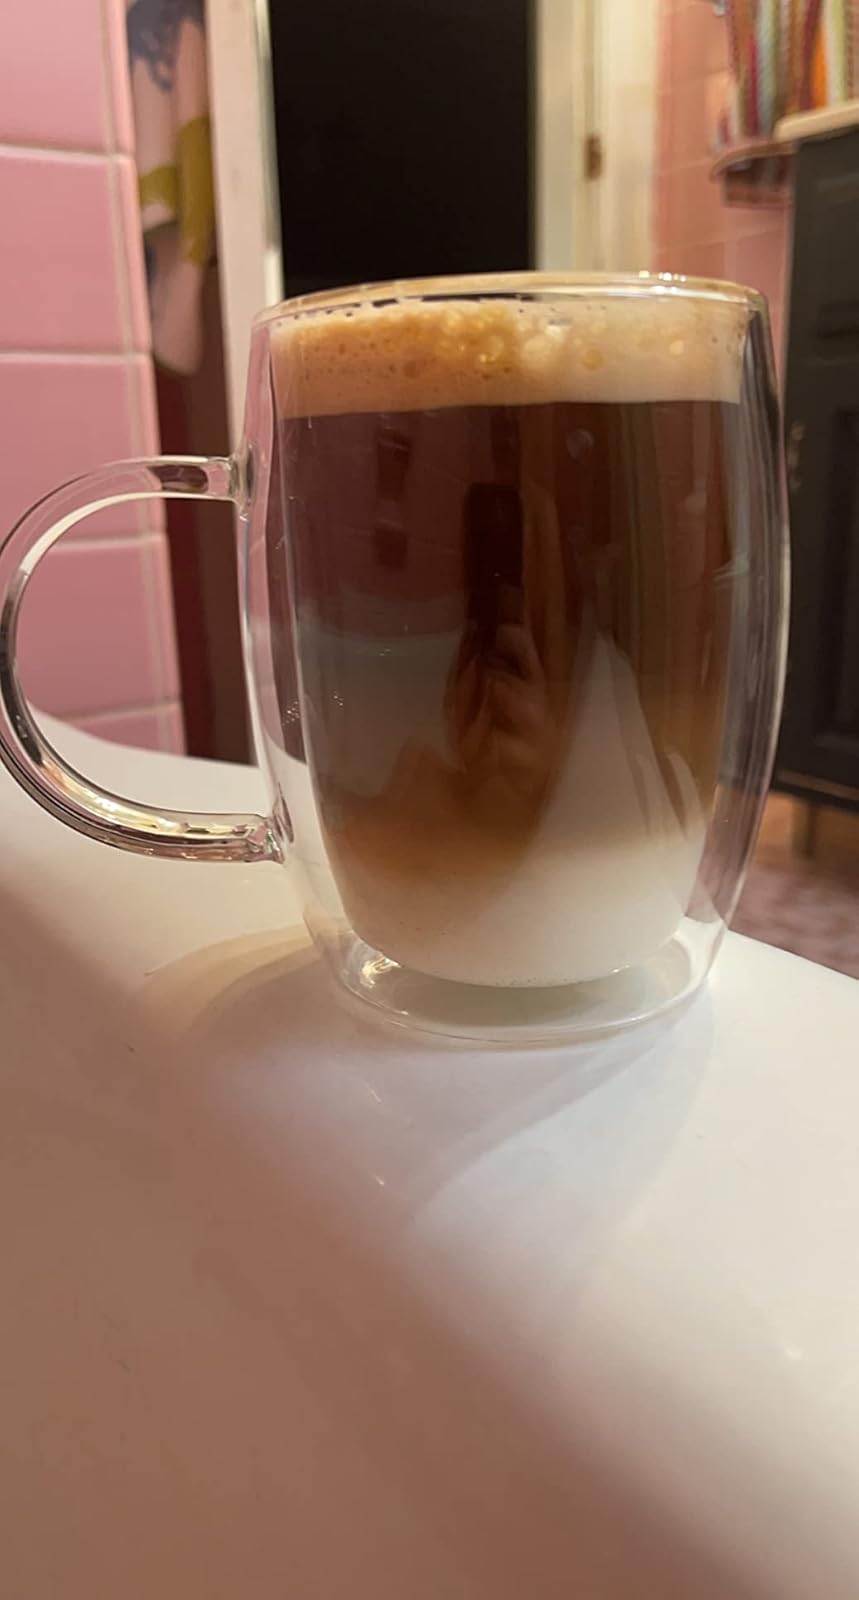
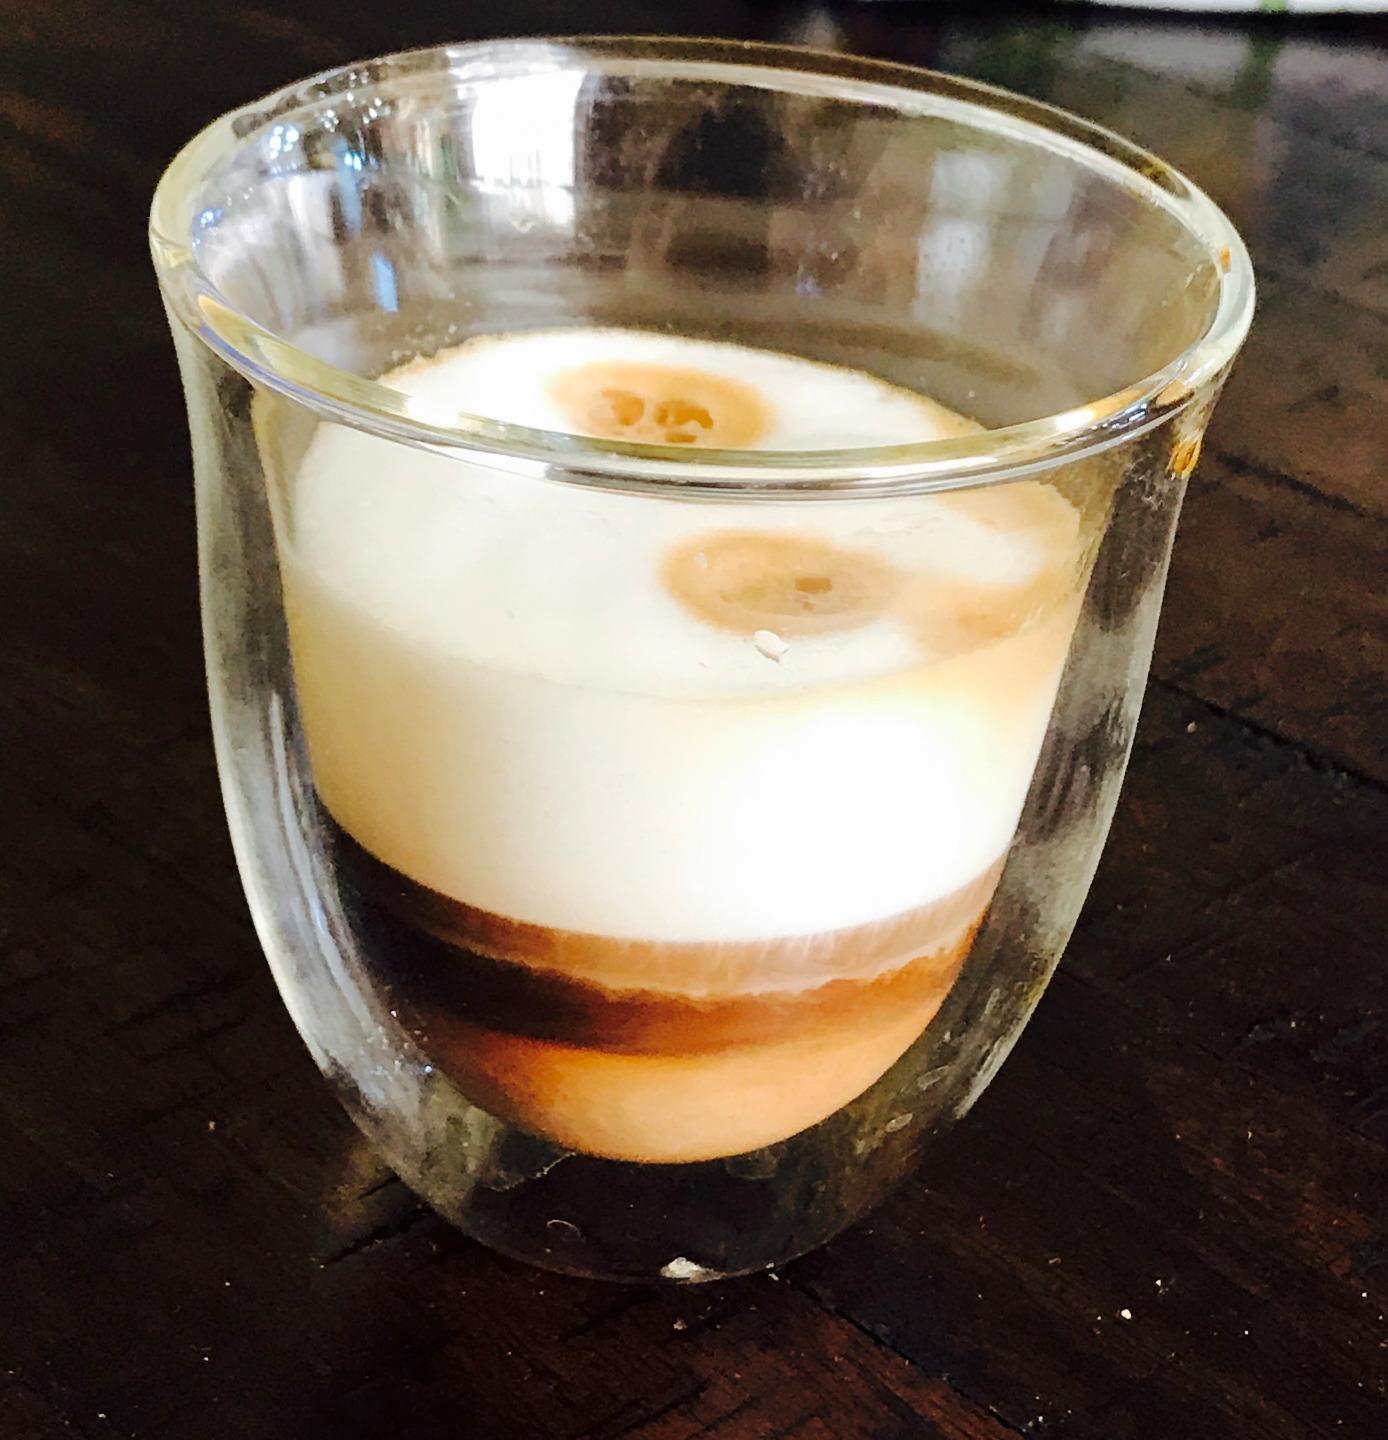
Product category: items_mug
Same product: no